Bon Om Touk

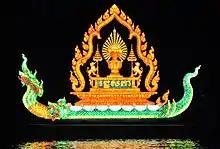
Illuminated float (Bratib) of National Assembly of Cambodia during the night of Water Festival.

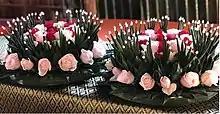
Kantong, a container made from leaves with flowers and offerings

"Bratib (ប្រទីប)" refers to lanterns and lamps. In Khmer, small lamps without glass are used: light lantern frames or figurines are placed on a boat or raft. Some are illuminated floating water lanterns lined up in a row, in a frame, or vertically, shining brightly for the festival. The Cambodian Lantern Festival is similar to India's "Ganga puja" or "Ganga Dussehra," which is celebrated every year to pay homage to the Goddess Ganga. The Lantern Floating Ceremony is for Cambodians to remember their gratitude to the water that is essential to sustain their lives. Floating lanterns dedicated to both Hinduism and Buddhism are launched. In the Buddhist tradition, mentioned in the Pali Khmer version of Teathavong scripture Tathagata Pali, it is stated that the four glass jaws of the Buddha Samma Samputa are in four places: